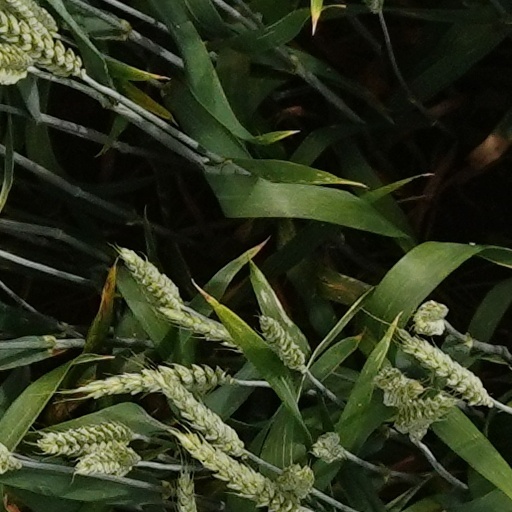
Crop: wheat